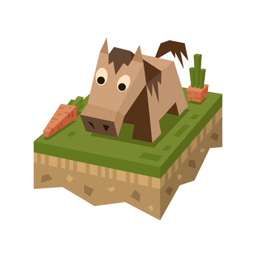
isometric flat horse on the tile of ground with grass and carrot .